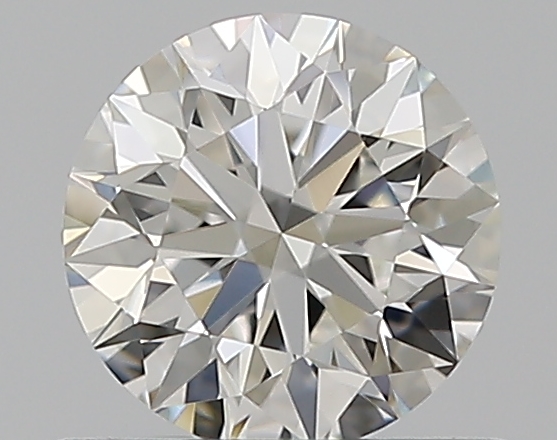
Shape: round
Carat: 0.56
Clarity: VVS2
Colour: H
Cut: EX
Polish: EX
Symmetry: EX
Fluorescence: N
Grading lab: GIA
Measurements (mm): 5.25 x 5.27 x 3.28